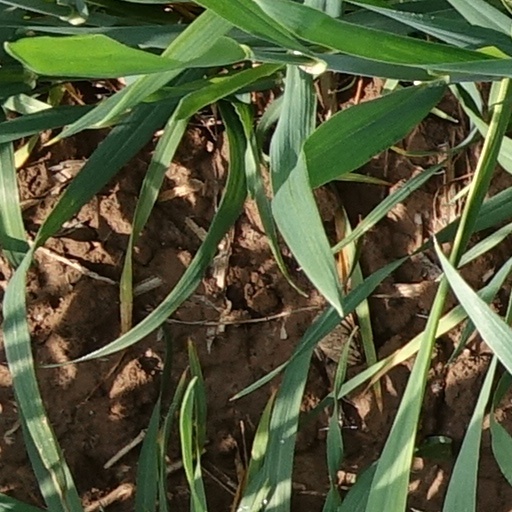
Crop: wheat